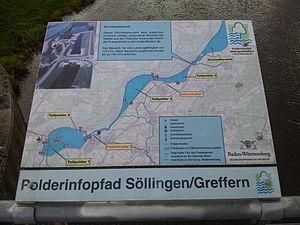
Le polder de Söllingen et Greffern est un bassin de rétention pour protéger des inondations dans le Rhin supérieur. Situé dans les quartiers de Greffern et Söllinger de la commune de Rheinmünster, le polder qui s'étend sur 580 ha et est construit entre 1998 et 2005 peut absober un volume allant jusqu'à 12 millions de m3 d'eau.